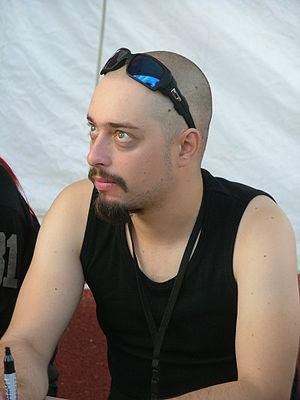
Martin Skaroupka, né le 20 janvier 1981, est un musicien tchèque. Il est le batteur du groupe de metal extrême Cradle of Filth depuis 2006.